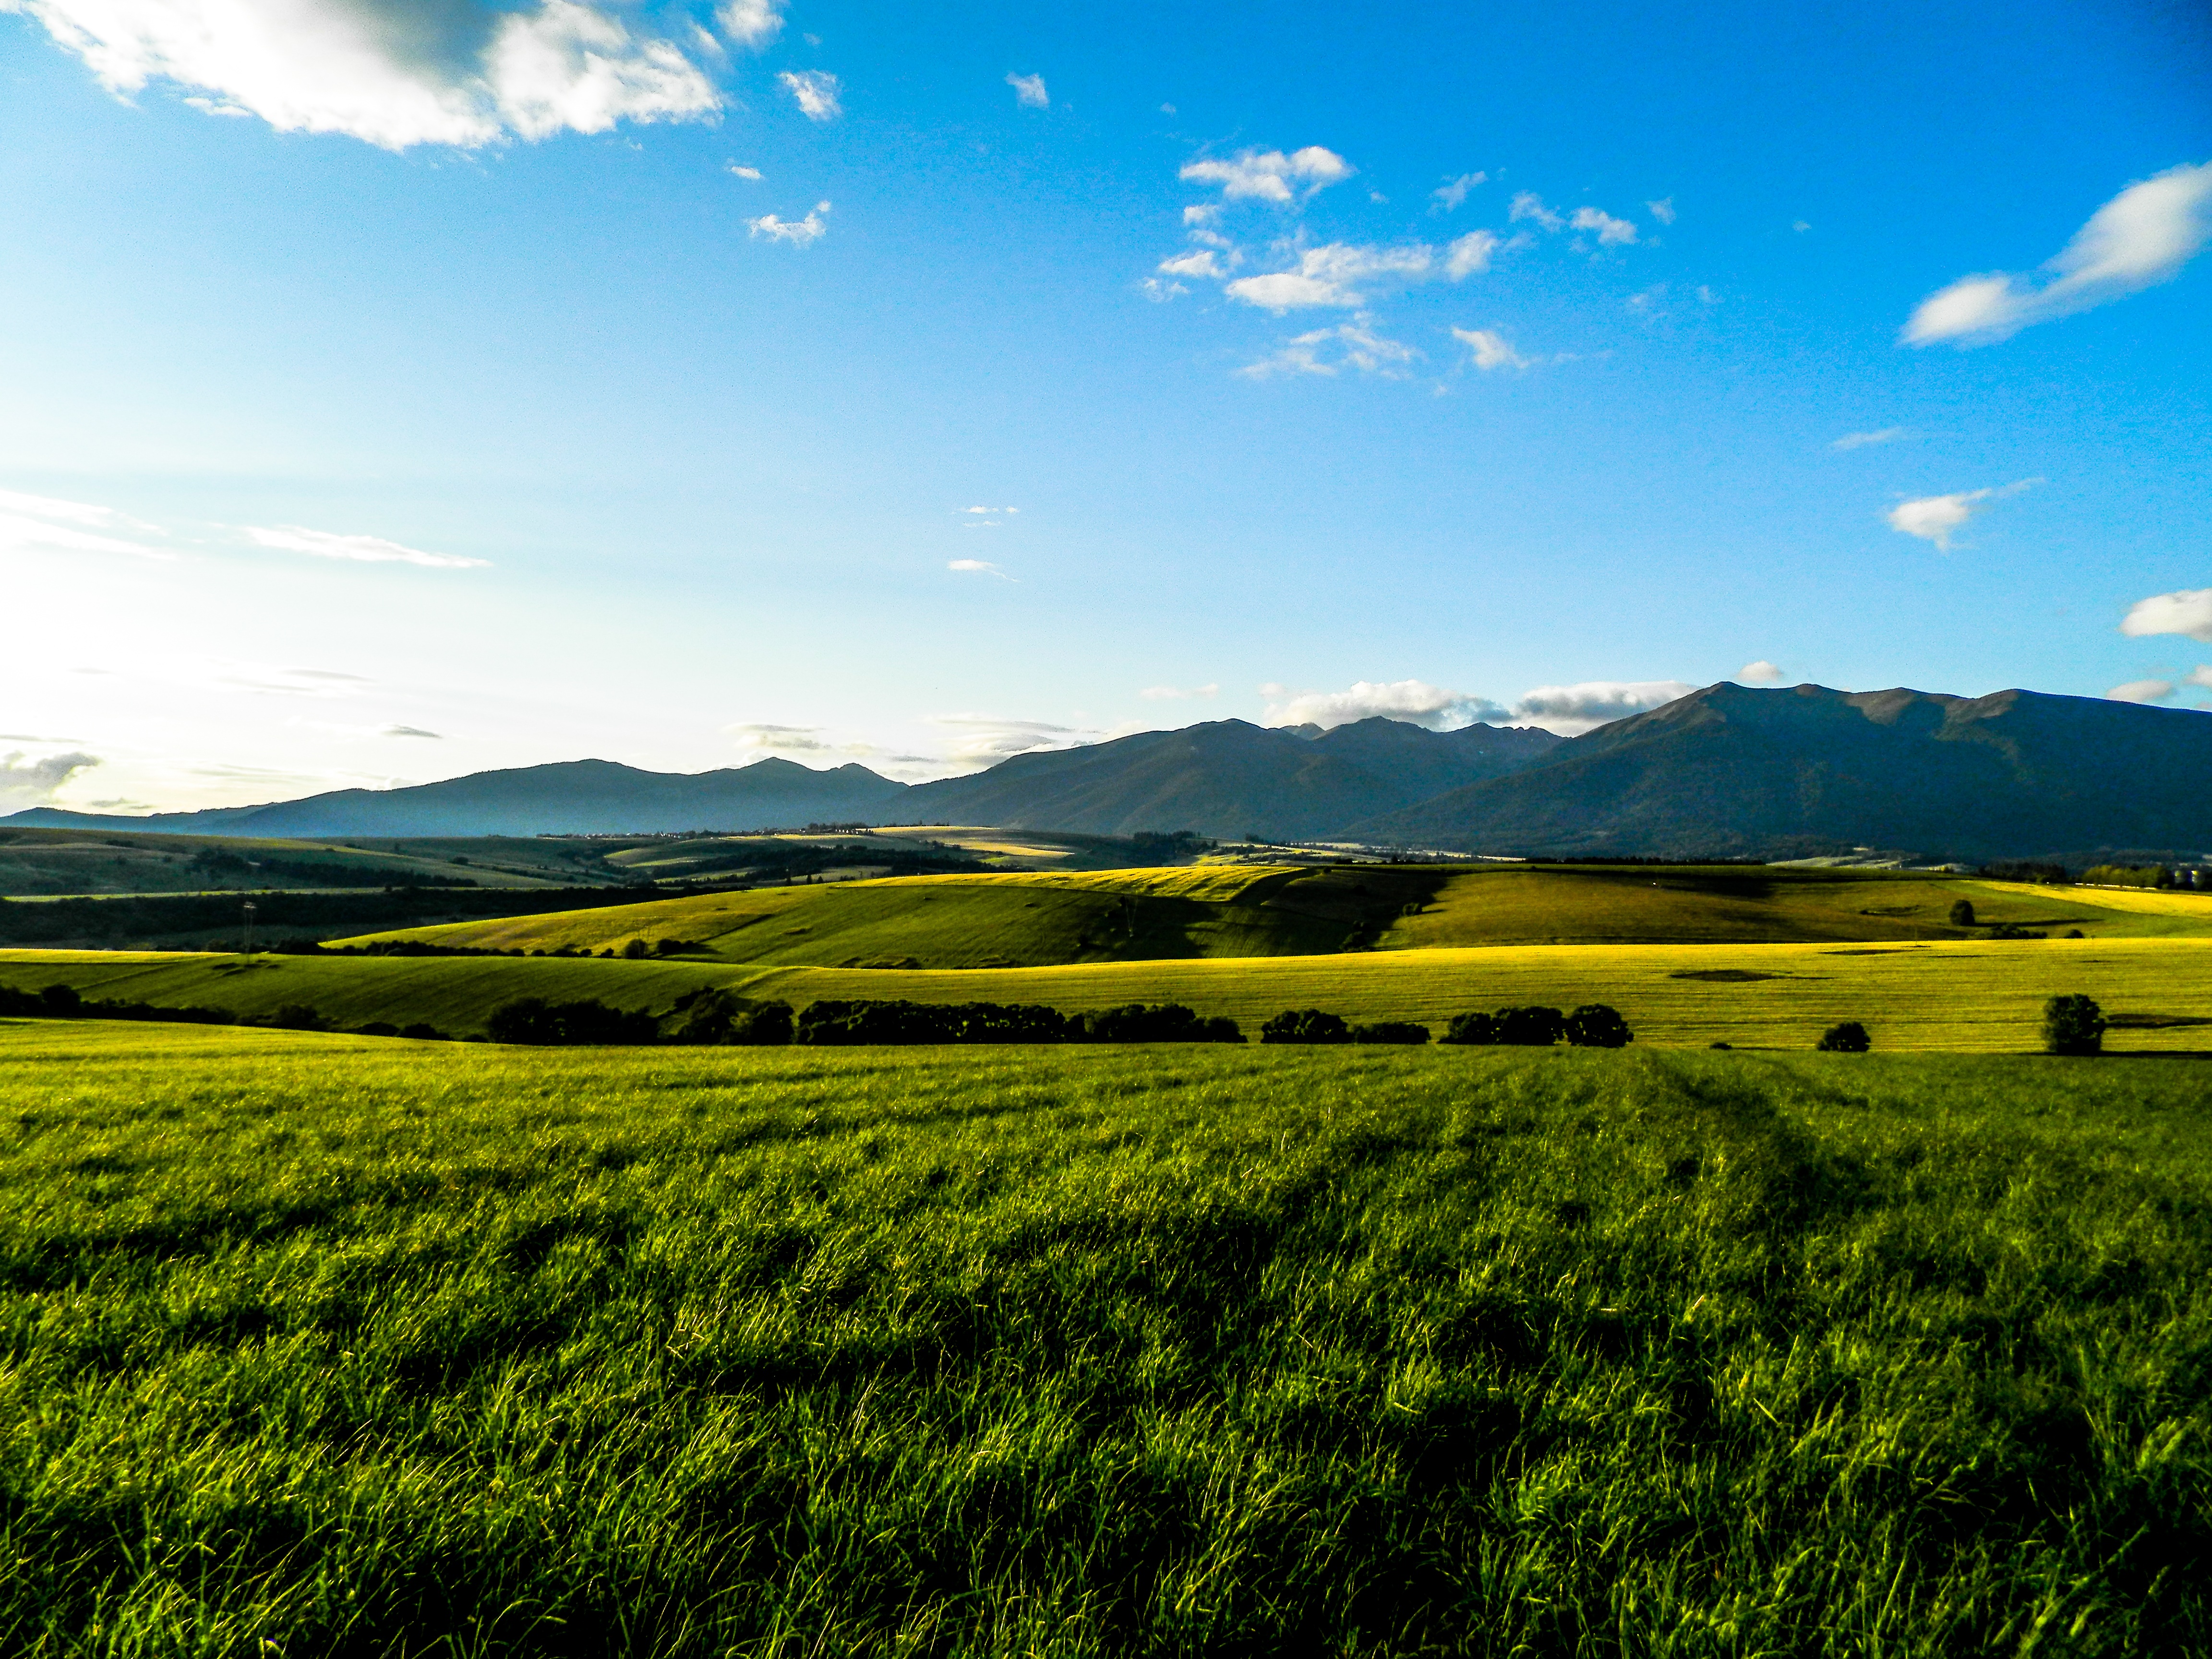
landscape, nature, grass, horizon, mountain, cloud, sky, field, meadow, prairie, sunlight, morning, hill, flower, mountain range, summer, green, pasture, agriculture, plain, grassland, plateau, habitat, ecosystem, slovakia, rural area, the countryside, liptov, baranec, natural environment, geographical feature, grass family, mountainous landforms